Battle of Cześniki

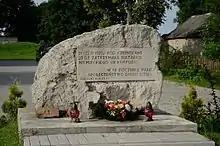
Cześniki monument to battle

The result of the battle was inconclusive, though the Polish units successfully forced the Germans to retreat and broke through on their way from Zamość towards the Hungarian border. However, instead of breaking through towards Hungary, the division was ordered to attack towards the besieged city of Lwów. The 39th Division reached Tomaszów Lubelski but was destroyed in the Second Battle of Tomaszów several days later.